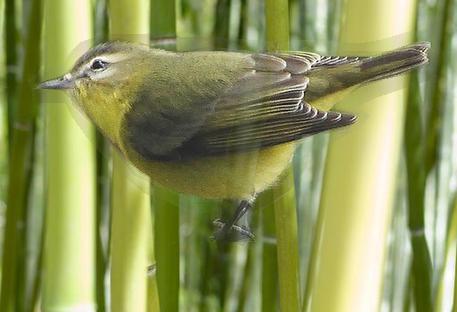
Bird species: Philadelphia_Vireo
Bird type: landbird
Background: land